Thomas Hope (designer)

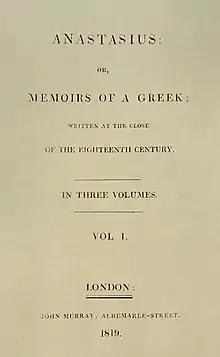
Cover of the first edition (1819)

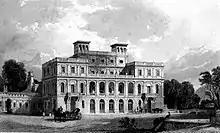
Deepdene House (1850)

The Hope brothers, under the protection of their uncle, took 372 paintings with them. Among these were important works by Frans Hals, Peter Paul Rubens, Rembrandt and Sir Anthony van Dyck.